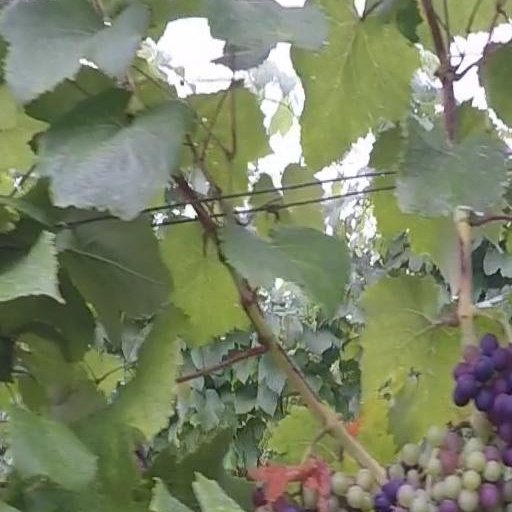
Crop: grape